Veracruz

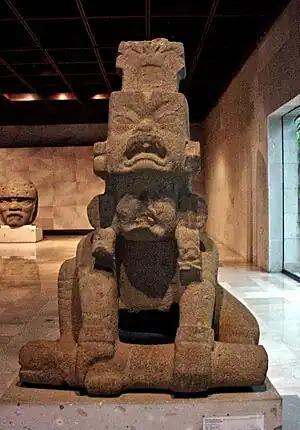
The Olmec San Martin Pajapan Monument 1 on exhibit in the Museum of Anthropology in Xalapa

Laguna Verde Nuclear Power Plant (LVNPP) in Alto Lucero, Veracruz, produces about 4.5% of Mexico's electrical energy.